Mobico Group

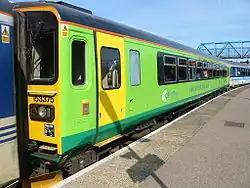
Central Trains Class 153 at Lincoln in May 2004

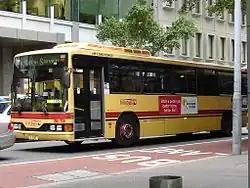
Westbus Custom Coaches bodied Mercedes-Benz O405 in Sydney

National Express had a 17.5% shareholding in London & Continental Railways (L&CR) from its formation in September 1994 until it was nationalised by the Government of the United Kingdom in 2009. L&CR was responsible for building the High Speed 1 project. National Express also held a 40% stake in the Inter-Capital and Regional Rail consortium which held the management contract for the UK arm of the Eurostar operation, L&CR's subsidiary Eurostar International from 1998 to 2010.